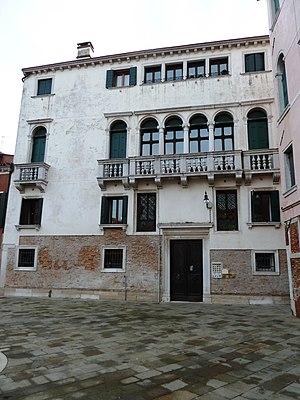
Palazzo Gabrielli Dolfin (Venice)
La famille Gabrieli est une famille patricienne de Venise originaire de Gubbio qui arriva probablement à Venise avant la clôture du Maggior Consiglio, mais qui n'y fut intégrée qu'après la guerre de Gênes.